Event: Nepal Earthquake
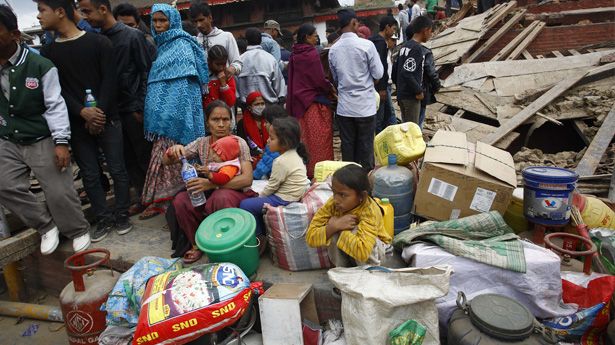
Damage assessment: no_damage